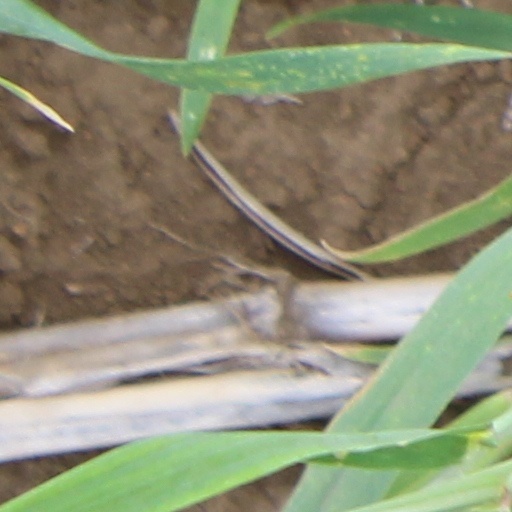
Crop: wheat